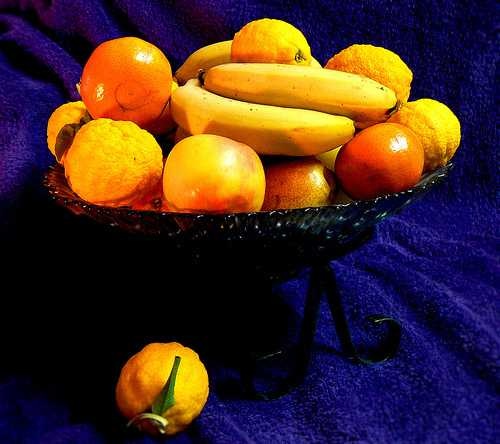
Label: Banana